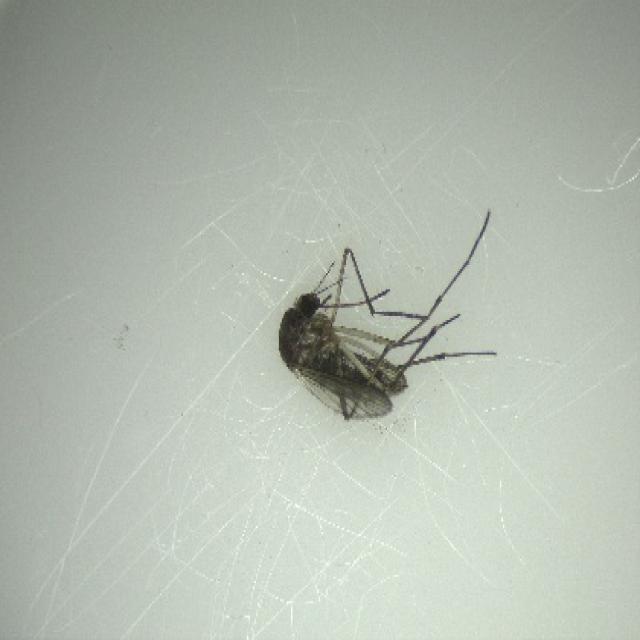
Species: aedes_vexans